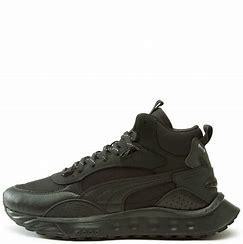
Brand: Puma
Model: Wild Rider